I Only Have Eyes for You (film)

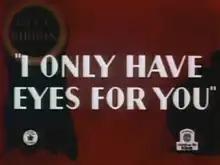
The Blue Ribbon title card

I Only Have Eyes for You is a 1937 Warner Bros. "Merrie Melodies" cartoon directed by Tex Avery. The short was released on February 27, 1937.